Empires in Arms

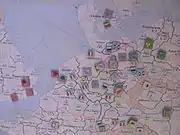
Northwest portion of map (about 10% of total map size) showing early-game moves

The troops have different abilities but differ mainly in their morale. Most battles are won by reducing the opponents morale to zero rather than by destroying all factors in the army. With few exceptions, wars can only be won through a surrender and the appropriate time and conditions of a surrender is one of the key elements of the game.